Harold Desbrowe-Annear

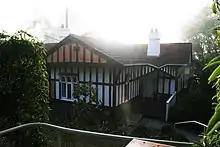
36–38 The Eyrie

The ephemeral triumphal arch erected on Princes Bridge by the City of Melbourne was designed by Desbrowe-Annear in 1901 to mark the visit of the Duke and Duchess of York for the Federation celebrations. It was influenced by Beaux-Arts civic design and the 'Arc de Triomphe' in Paris.